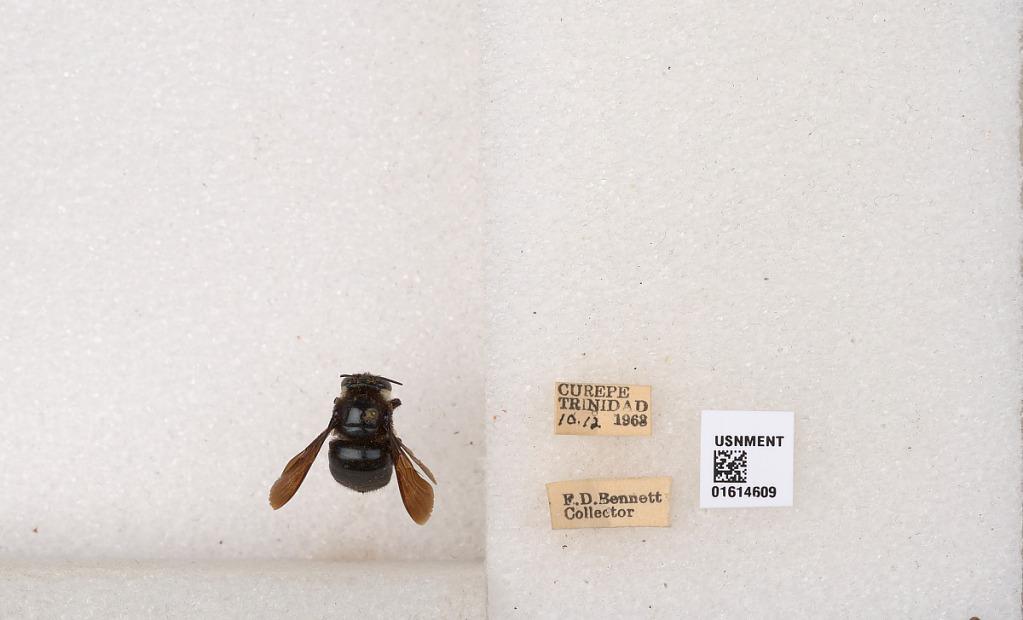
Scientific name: Xylocopa (Schonnherria) muscaria (Fabricius)
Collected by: F. Bennett
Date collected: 1968-10-12
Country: Trinidad and Tobago
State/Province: Tunapuna/Piarco
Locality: Curepe, Trinidad